Birds on the Wing

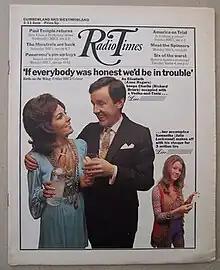

Birds on the Wing is a 1971 British comedy television series which originally aired in a single series of six episodes on BBC 2. A businessman becomes enamoured of an attractive young woman, who he finds out is trying to con him with her friend. The three form an unlikely alliance.